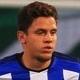
Age: 26